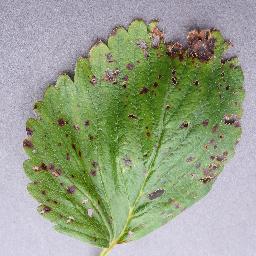
Label: Strawberry___Leaf_scorch